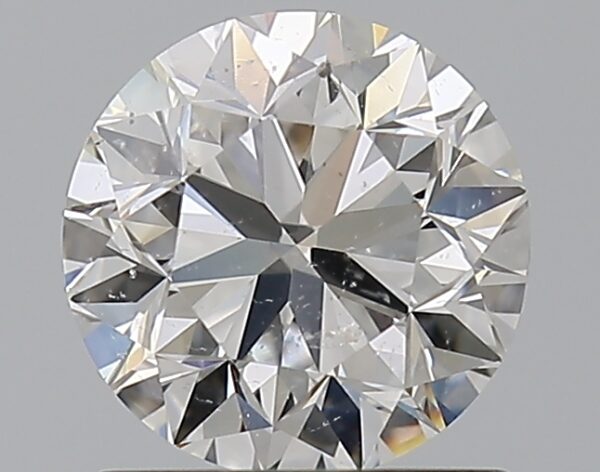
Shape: round
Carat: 1.01
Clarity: SI1
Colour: G
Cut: VG
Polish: EX
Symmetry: EX
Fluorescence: N
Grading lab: GIA
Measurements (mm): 6.2 x 6.25 x 4.04